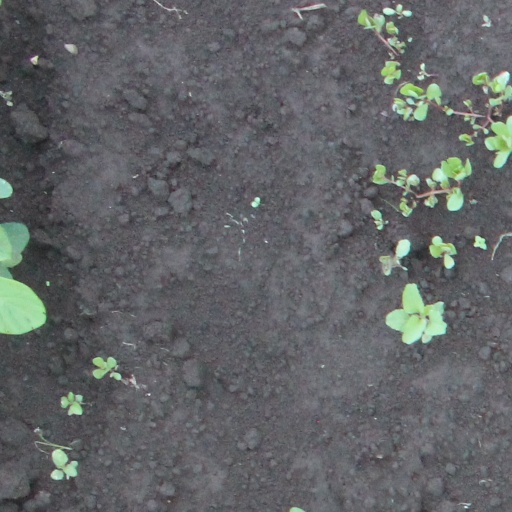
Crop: soybean